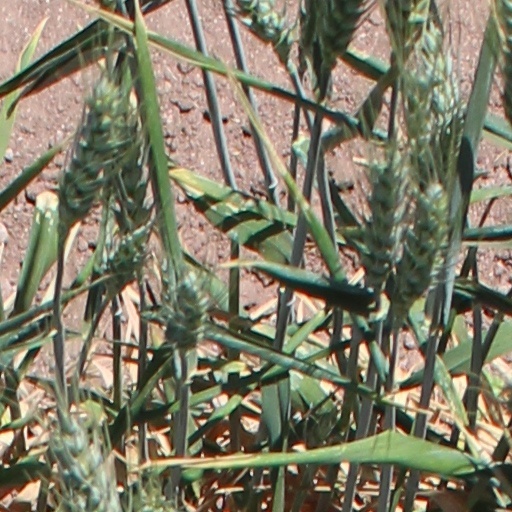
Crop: wheat